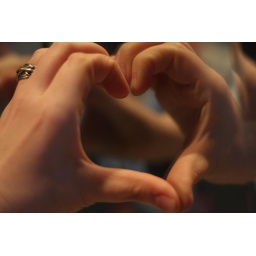
this is my left hand against my bathroom mirror, with another mirror behind it.